Dashavatara

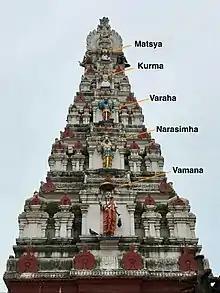
1st to 5th of the Dashavataras on Udupi Sri Krishna Matha gopuram, Karnataka.

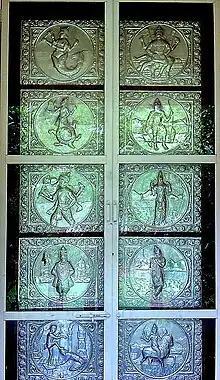
Temple door depicting Dashavatar with Vithoba, at Sree Balaji Temple, Goa. From left top to bottom, Matsya, Kurma, Varaha, Vithoba, Vamana. From right top to bottom, Narasimha, Parashurama, Rama, Krishna, and Kalki. Vithoba replaces Buddha in this carving.

The Buddha was included as one of the avatars of Vishnu under Bhagavatism by the Gupta period between 330 and 550 CE. The mythologies of the Buddha in the Theravada tradition and of Vishnu in Hinduism share a number of structural and substantial similarities. For example, states Indologist John Holt, the Theravada cosmogony and cosmology states the Buddha covered 6,800,000 yojanas in three strides, including earth to heaven and then placed his right foot over Yugandhara – a legend that parallels that of the Vamana avatar in Hinduism. Similarly, the Buddha is claimed in the Theravada mythology to have been born when "dharma" is in decline, so as to preserve and uphold the "dharma". These similarities may have contributed to the assimilation of the Buddha as an avatar of Vishnu.